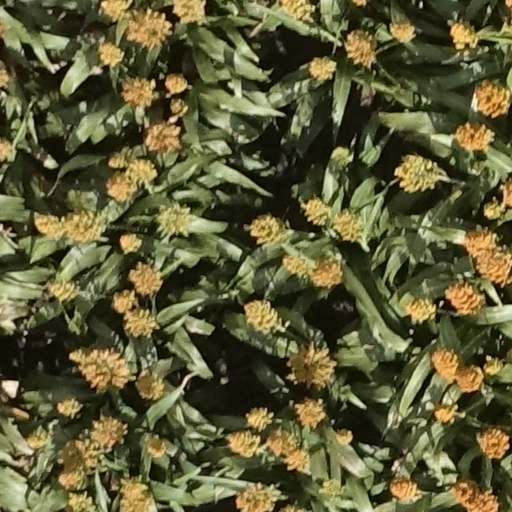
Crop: sorghum